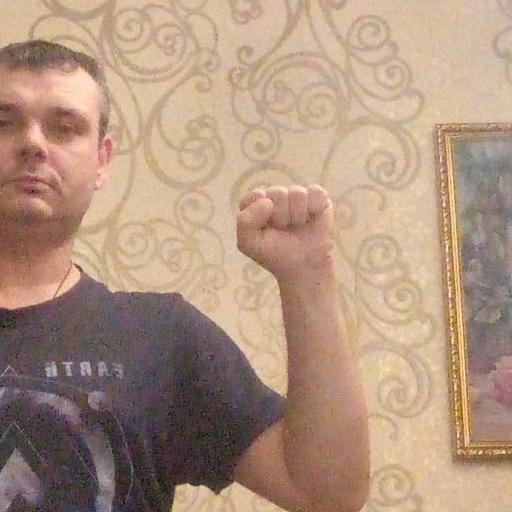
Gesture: fist